Libby Houston

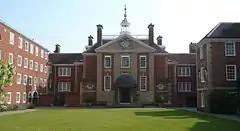
Lady Margaret Hall, Oxford

Libby Houston was born Elizabeth Maynard Houston in North London, England, and was raised in the West Country. She was educated at Lady Margaret Hall of the University of Oxford. In 1966, she married illustrator and musician Malcolm Dean in Somerset.